SS Deutschland (1866)

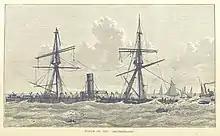
The wreck of the "Deutschland"

The "Deutschland" sailed from Bremerhaven on 4 December 1875, commanded by Captain Eduard Brickenstein, with 123 emigrants bound for New York via Southampton. Weather conditions were very bad with heavy snowstorms, and the ship had no clear idea of her position until, at 05:00 on 6 December, she ran aground in a blizzard on the Kentish Knock, a shoal off Harwich and from Margate, from the Kentish Knock lightvessel, and out of sight from shore. At the time she was from where Captain Brickenstein estimated she was.